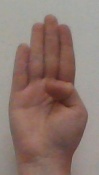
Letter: kaaf